Albert Powys

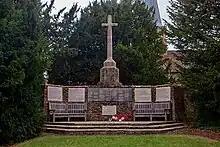
Godalming war memorial

Powys was born into a large and notable literary family in 1881. Siblings included John Cowper Powys, Llewelyn Powys, Theodore Francis Powys and Philippa Powys. Educated at Sherborne School and then trained as an architect, Powys also served as the Secretary of the Society for the Protection of Ancient buildings for twenty-five years. He wrote an influential study of conservation practice, "Repair of Ancient Buildings", published in 1929. Among a number of restorations, he undertook much building and rebuilding at Sissinghurst Castle Garden for Vita Sackville-West and Harold Nicolson, where the Powys Wall in the Rose Garden was named in his honour.